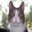
Label: cat